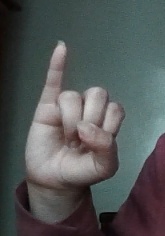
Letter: meem